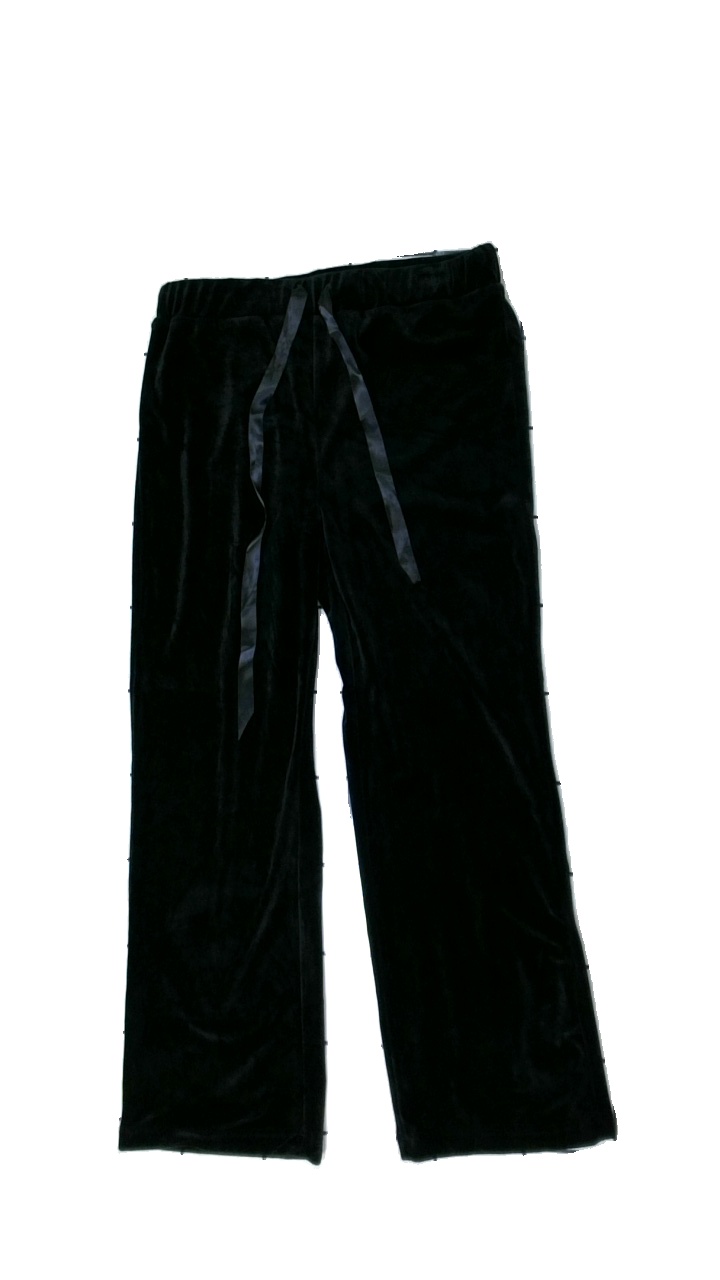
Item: Trousers (Ladies)
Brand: Missing
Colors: Black
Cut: Regular
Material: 100% Polyester
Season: All
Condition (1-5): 5
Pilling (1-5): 5
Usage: Reuse
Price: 50-100